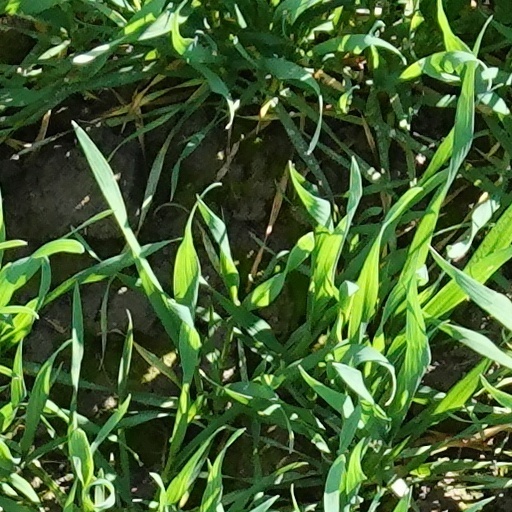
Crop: wheat